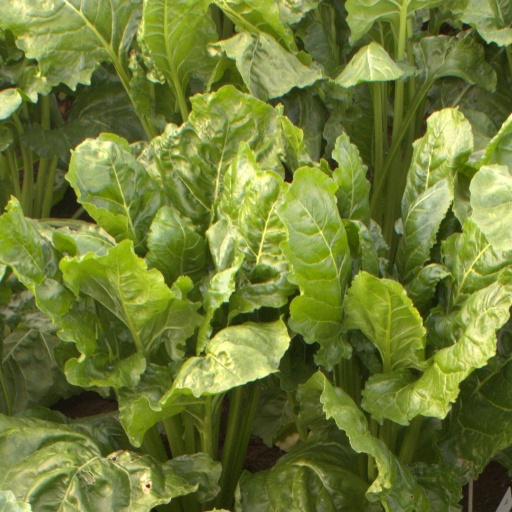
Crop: sugar beet